Tifon 2a

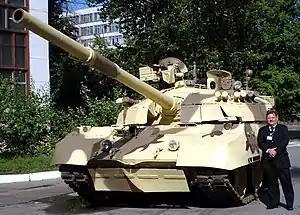
Tank Tifon-2A (Typhoon-2A) with its creator, Sergio Casanave

The Typhoon-2A is a main battle tank developed and manufactured jointly by the Peruvian company DICSAC (Diseños Casanave Corporation S.A.C. of Peru) and the Kharkiv Morozov Machine Building Design Bureau of Ukraine. The Tifon (Typhoon)-2A is based on the Soviet T-54/55 tank. The tank is a 3-man machine with day and night technology and a thermal vision Buran device with 12 km range.